Postmasburg Manganese Field

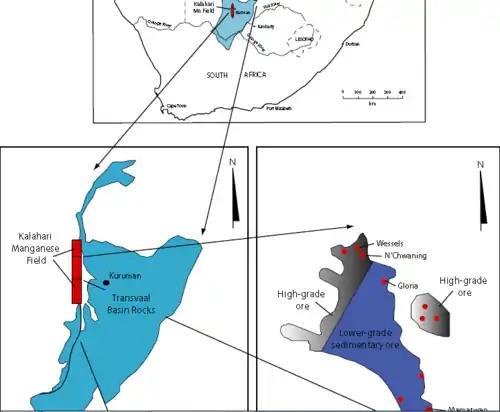
Kalahari and Postmansburg Manganese Fields

The PMF is situated within the Kalahari Manganese Field, a 2.5 Ga old Paleoproterozoic sedimentary basin in South Africa's Northern Cape Province. The PMF's stratigraphy comprises the Mamatwan, Gloria, Nchwaning, and Wessels formations, featuring manganese-bearing sedimentary rocks, iron-rich rocks, siliceous rocks, dolostone, and limestone. Tight folding, faulting, and jointing characterize the structural geology and ore genesis of these manganese ore deposits.